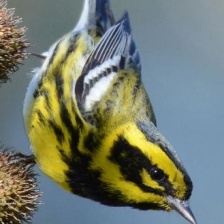
Species: TOWNSENDS WARBLER
Scientific name: SETOPHAGA TOWNSENDI